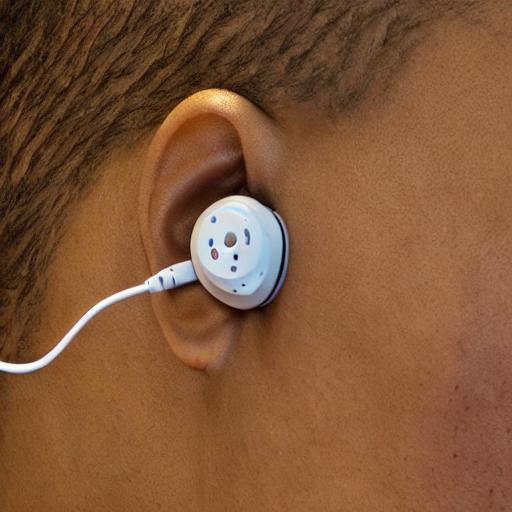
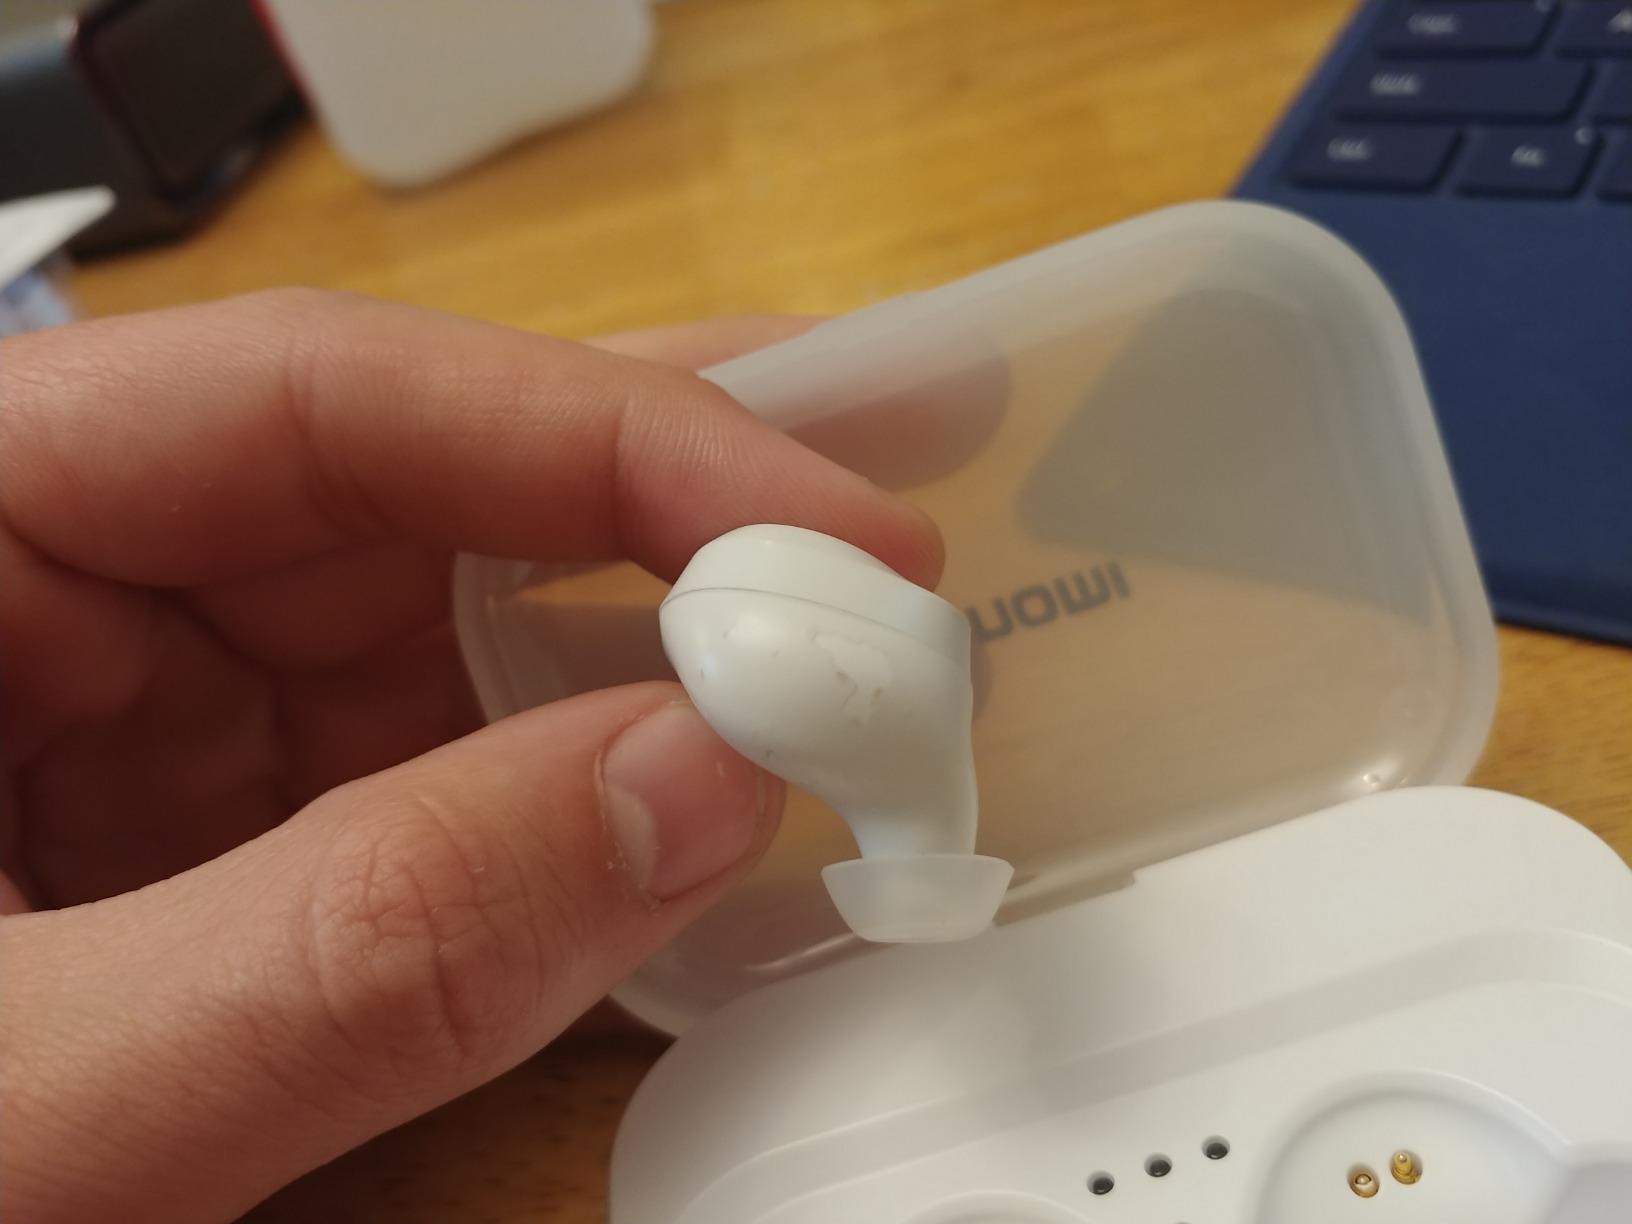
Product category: earbuds
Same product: no